Dartmouth Street tram stop

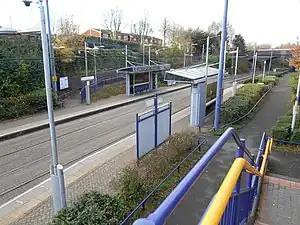

Dartmouth Street tram stop is a tram stop in West Bromwich, Sandwell, England. It was opened on 31 May 1999 and is situated on West Midlands Metro Line 1.